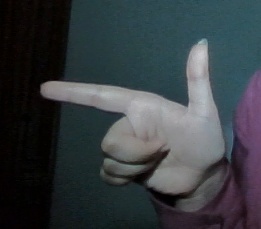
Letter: yaa